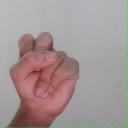
अक्षर: स